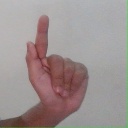
अक्षर: ळ